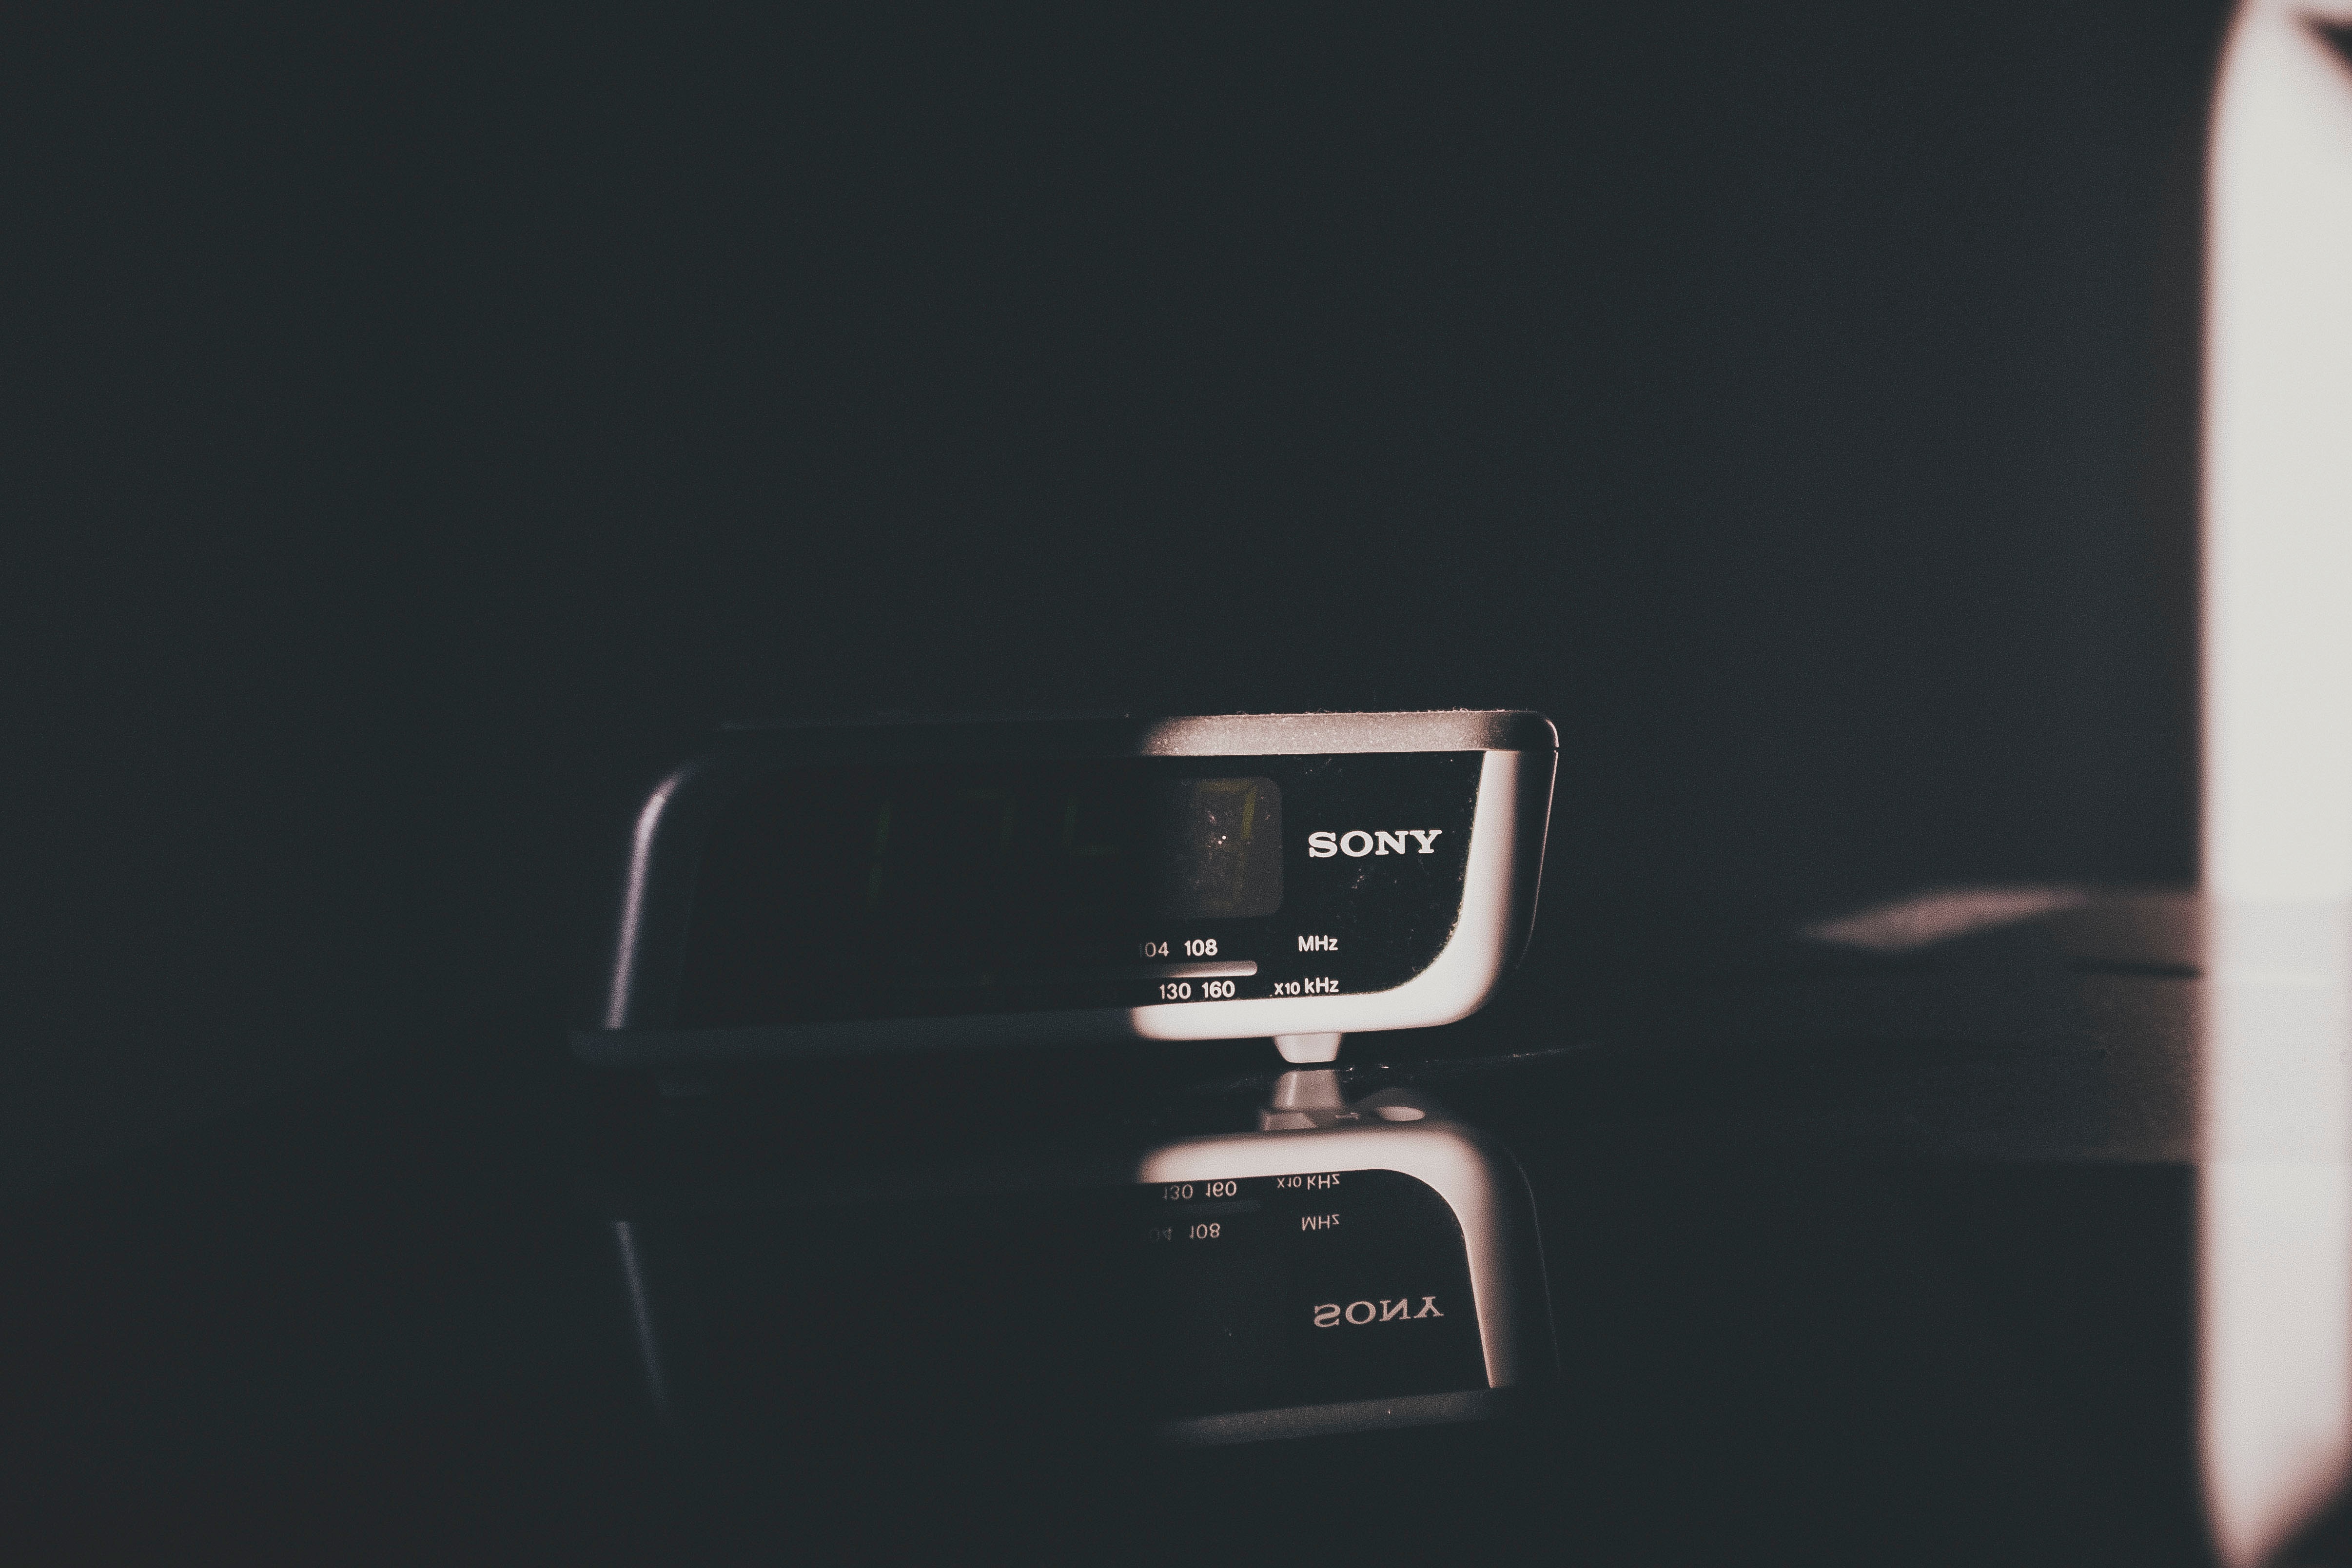
hand, light, technology, white, clock, alarm clock, gadget, black, brand, digital clock, glasses, eyewear